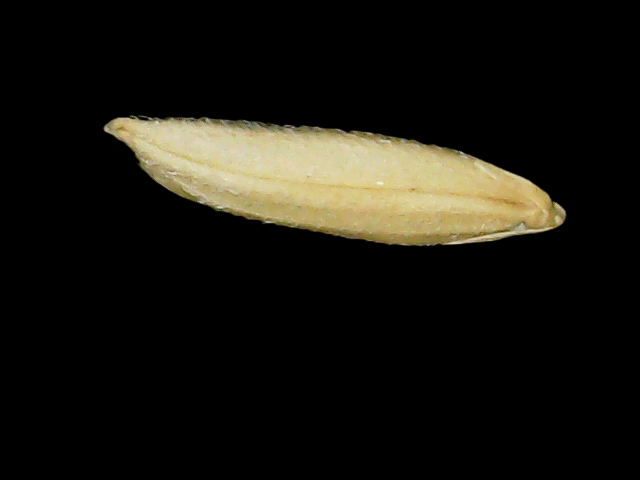
Rice variety: Binadhan14